Television Infrared Observation Satellite

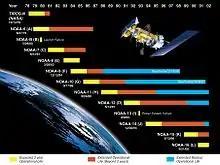
Graphic of the operational life of various satellites of the TIROS-N design

The first ten TIROS satellites, beginning with the launch of TIROS-1 in 1960 and ending with the launch of TIROS-10 in 1965, were polar orbiting spacecraft developed and operated under the aegis of NASA. Each spacecraft had design lifetimes of six months, with a new spacecraft launch every six months. The primary goal of the first TIROS satellites was to trial the use of spaceborne television camera systems for imaging cloud cover. During the first generation, the scope of the TIROS project evolved from an initially experimental to a semi-operational stature. Following TIROS-1, the engineering and mission design of successive TIROS spacecraft were intended to resolve shortcomings observed in earlier iterations.